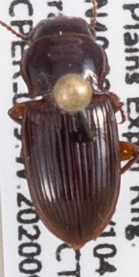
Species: Cratacanthus dubius
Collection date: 2020-09-02
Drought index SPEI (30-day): -1.77
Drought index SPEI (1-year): -0.9
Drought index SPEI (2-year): -0.2